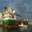
Label: ship